Lê Văn Duyệt

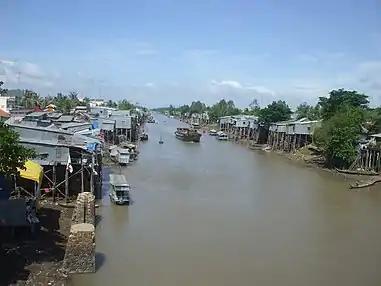
Brown-coloured waterway, with many small boats and elevated wooden and thatched houses visible. Foliage is also in abundance.

In 1815, Emperor Gia Long summoned him back in order to suppress widespread rebellions in central Vietnam. In 1819, Duyệt was in Nghệ An and Thanh Hóa in northern Vietnam putting down revolts for Gia Long. During this time, he joined forces with a former rebel leader from a highlands minority group in Cao Bằng. This man became Duyệt's adopted son under the name Lê Văn Khôi and his men also rallied to the court. Khoi was then propelled directly into a high-ranking post in Gia Định. During the final four years of Gia Long's reign, Duyệt ascended to the highest rank in the court, and he and Pham Dang Hung, another southerner, were the only people present as the emperor died. Gia Long decreed that Duyệt take command of five royal regiments.